Stola (automotive company)

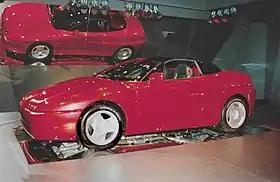
Alfa Romeo Proteo

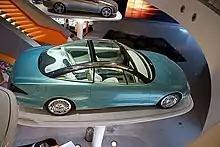
Mercedes-Benz F200 Imagination

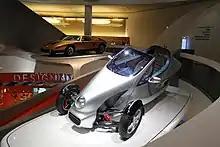
Mercedes-Benz F300 Life Jet

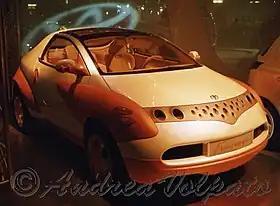
Toyota Funcoupe

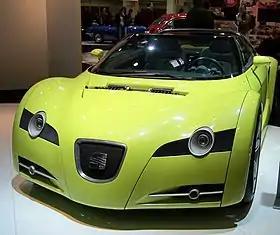
SEAT Fórmula

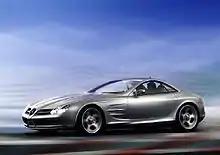
Mercedes-Benz Vision SLR

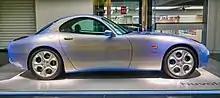
Alfa Romeo Nuvola

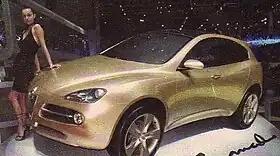
Alfa Romeo Kamal

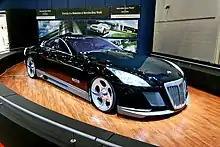
Maybach Exelero

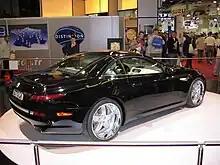
Fisker Tramonto at the 2006 Paris Auto Show

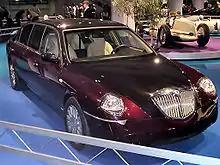
Stola S85

Stola S81 Stratos was a concept car designed by Marcello Gandini and shown at the 2000 Turin Motor Show. Its exterior design was a hommage to Gandini's original 1970 Lancia Stratos HF Zero exactly at the 30th anniversary of the 1970 Turin Motor Show presentation. Development began in autumn of 1999 to create a static show car. The front was meant to have a Lancia shield but with protest from Fiat management, a stylised "mg" logo appears in honour of the designer instead. Vivid orange paint colour chosen mirrored that of a prototype Stratos HF. "S81" in its name commemorates the 81st anniversary of the company founding by Alfred Stola. From 2009 concept resides in the Lopresto automobile collection, where in 2014 it received an electric motor.